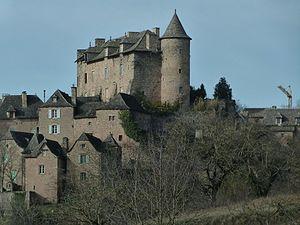
Façade sud et tour est du château de Panat
Clairvaux-d'Aveyron est une commune française située dans le département de l'Aveyron en région Occitanie. Son nom occitan est Claravals.
Le château de Panat est situé sur la commune de Clairvaux-d'Aveyron dans le département français de l'Aveyron, en région Occitanie.